Ulysse (ballet)

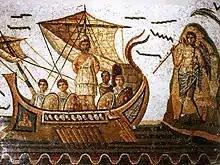
Roman mosaic from the 1st century B.C. depicting Ulysses singing to the sirens.

The ballet "Ulysse" is based on the central character of Homer's Odyssey, but also on Bloom from Joyce's "Ulysses". The initial writing of the piece dates back to 1980, after Gallotta returned from the United States, where he had worked with Merce Cunningham, and won prizes at the International Choreographic Competition in Bagnolet (in 1976 and 1980). In 1979, he founded the "Groupe Émile-Dubois" and moved to Grenoble's Maison de la Culture, where he set to work on his ballet. For Jean-Claude Gallotta, however, this ballet was already in some ways a reworking of choreographic material from his previous creations, in the manner of what Cunningham described as "events", i.e. a succession of selected, mastered pieces assembled for the occasion.